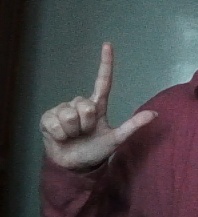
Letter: laam